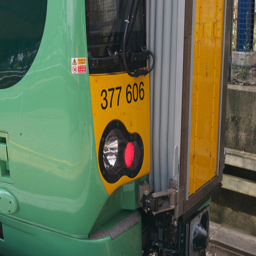
The yellow sliding glass door is open on the back of a large green vehicle.
A large green and yellow truck stopped in front of a building.
A bus with an expandable section on the front
The lights of a green parked bus
An number on a back of a green vehicle.